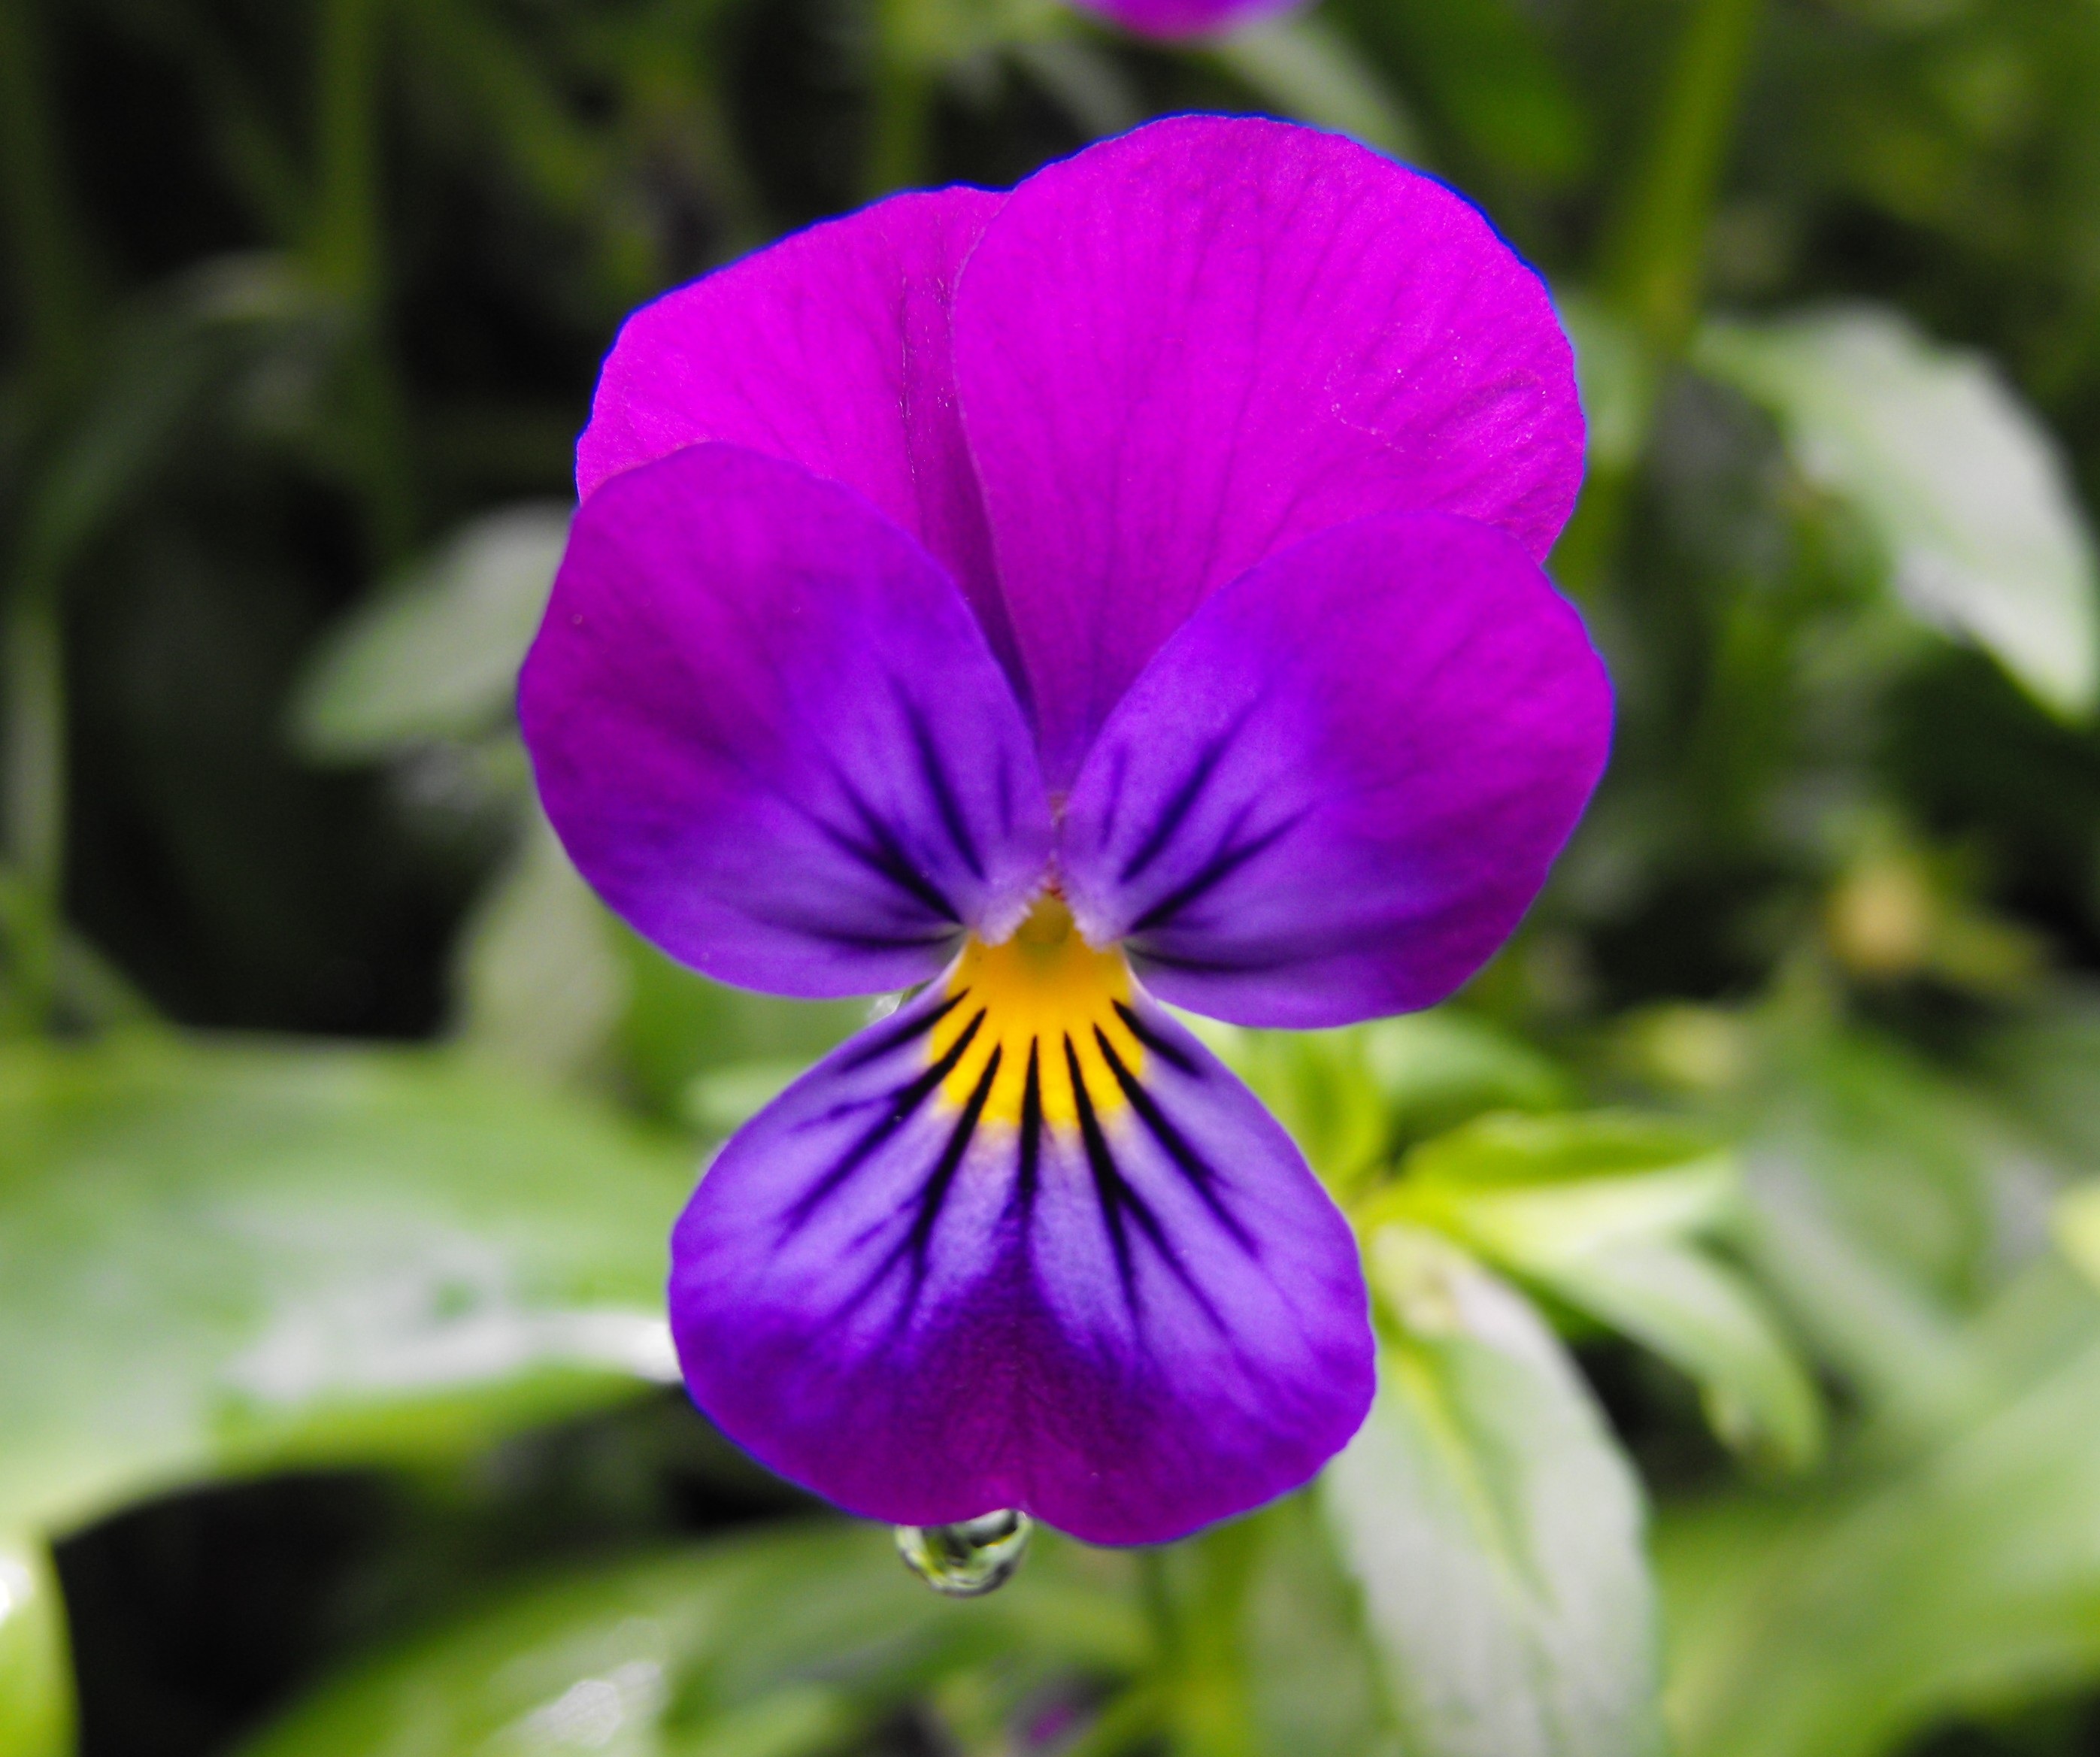
nature, blossom, plant, flower, petal, bloom, macro, botany, colorful, flora, wildflower, petals, eye, viola, macro photography, pansy, flowering plant, annual plant, land plant, violet family